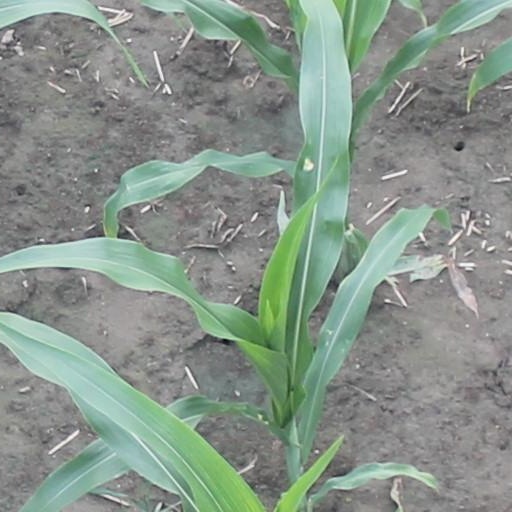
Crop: maize; corn